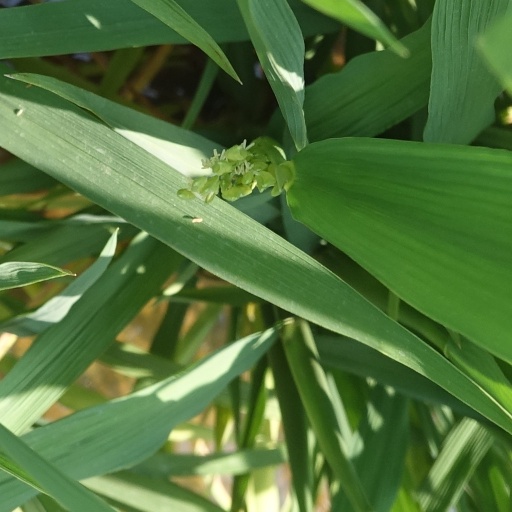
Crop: rice